Harry Potter (film series)

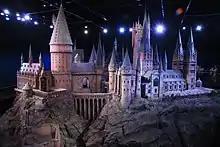
A studio model of Hogwarts Castle as it appears in the films.

The "Harry Potter" series has had four composers. John Williams scored the first three films: "Philosopher's Stone", "Chamber of Secrets", and "Prisoner of Azkaban". Due to a busy 2002 schedule, Williams brought in William Ross to adapt and conduct the score for "Chamber of Secrets". Williams also composed "Hedwig's Theme", the series' leitmotif which appears in all eight films.